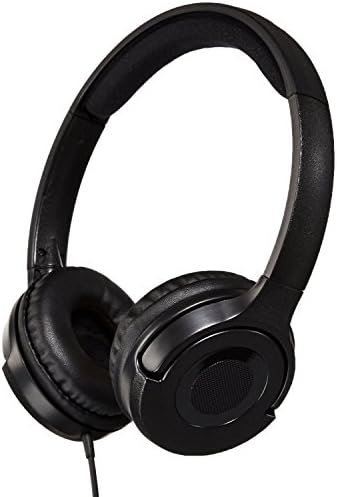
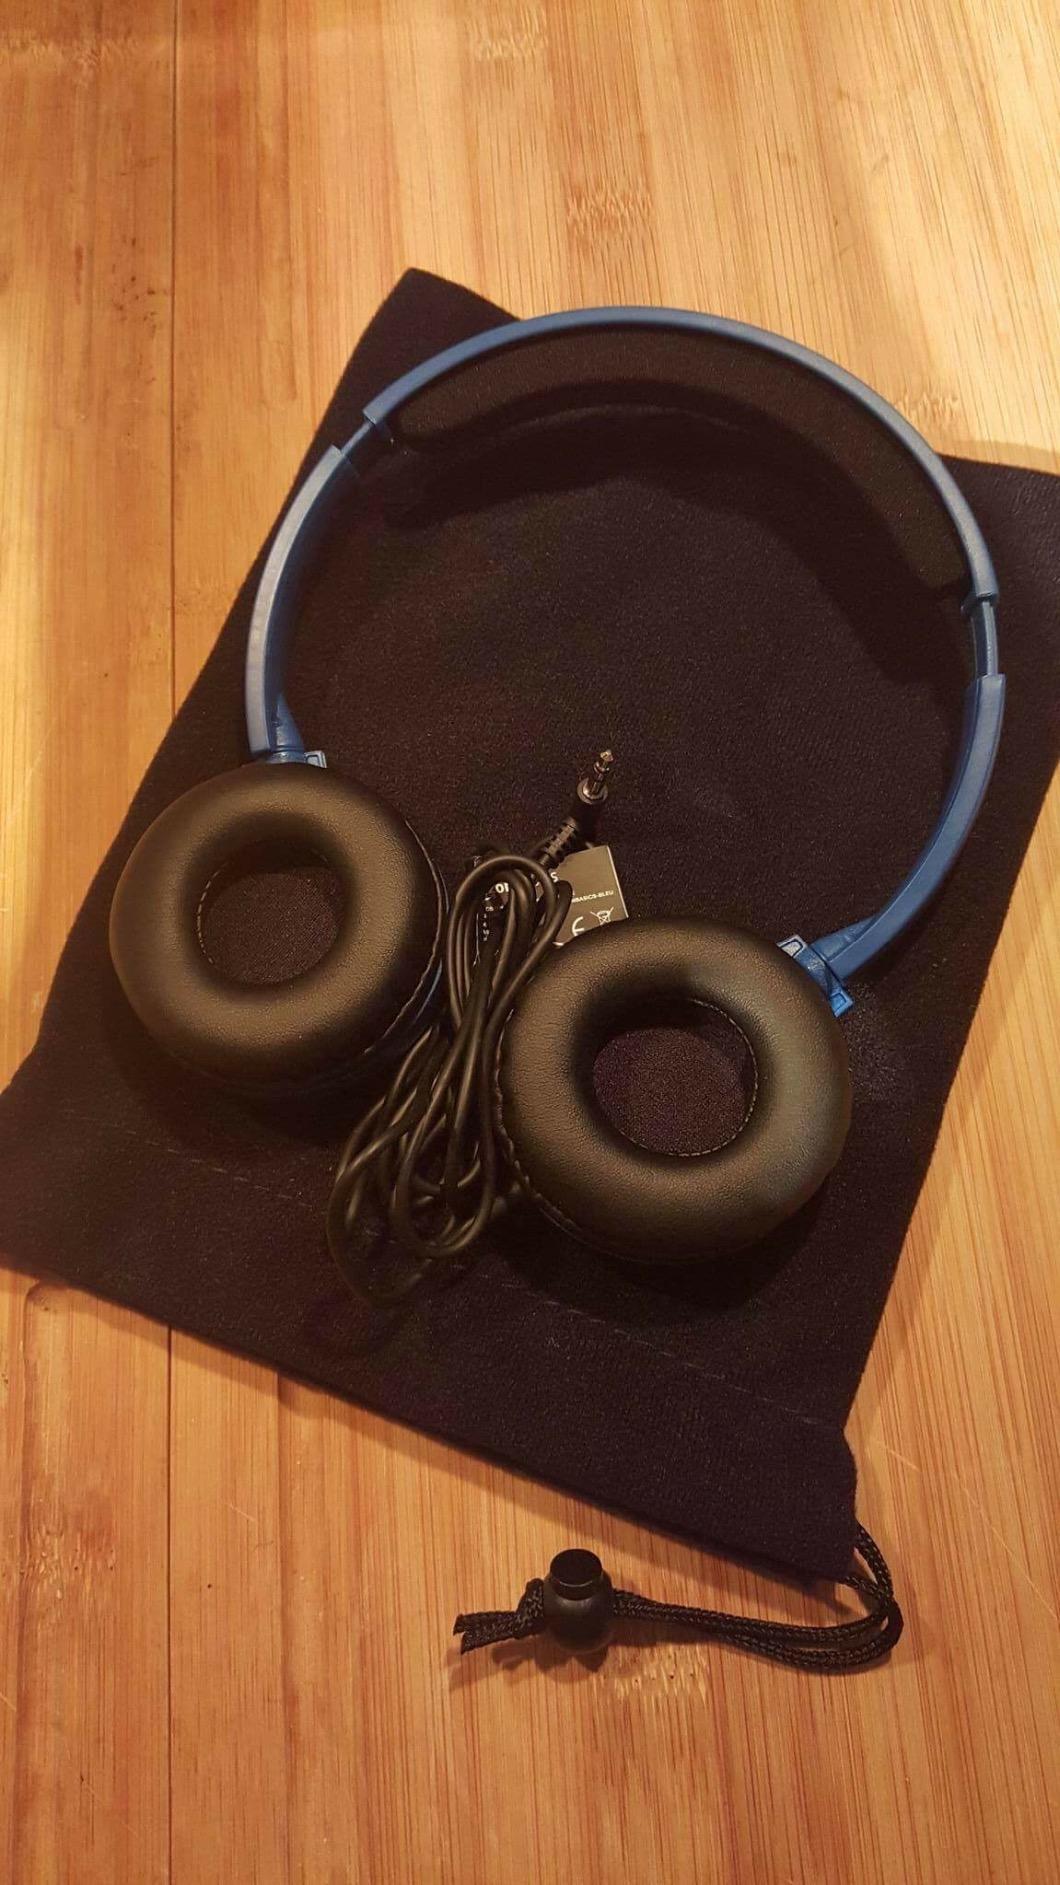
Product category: headphones
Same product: yes